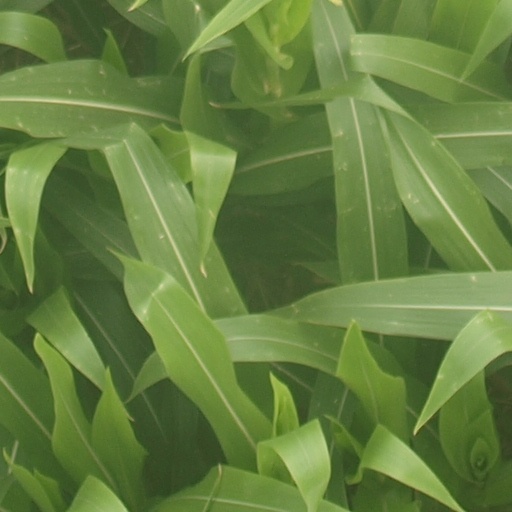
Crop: maize; corn